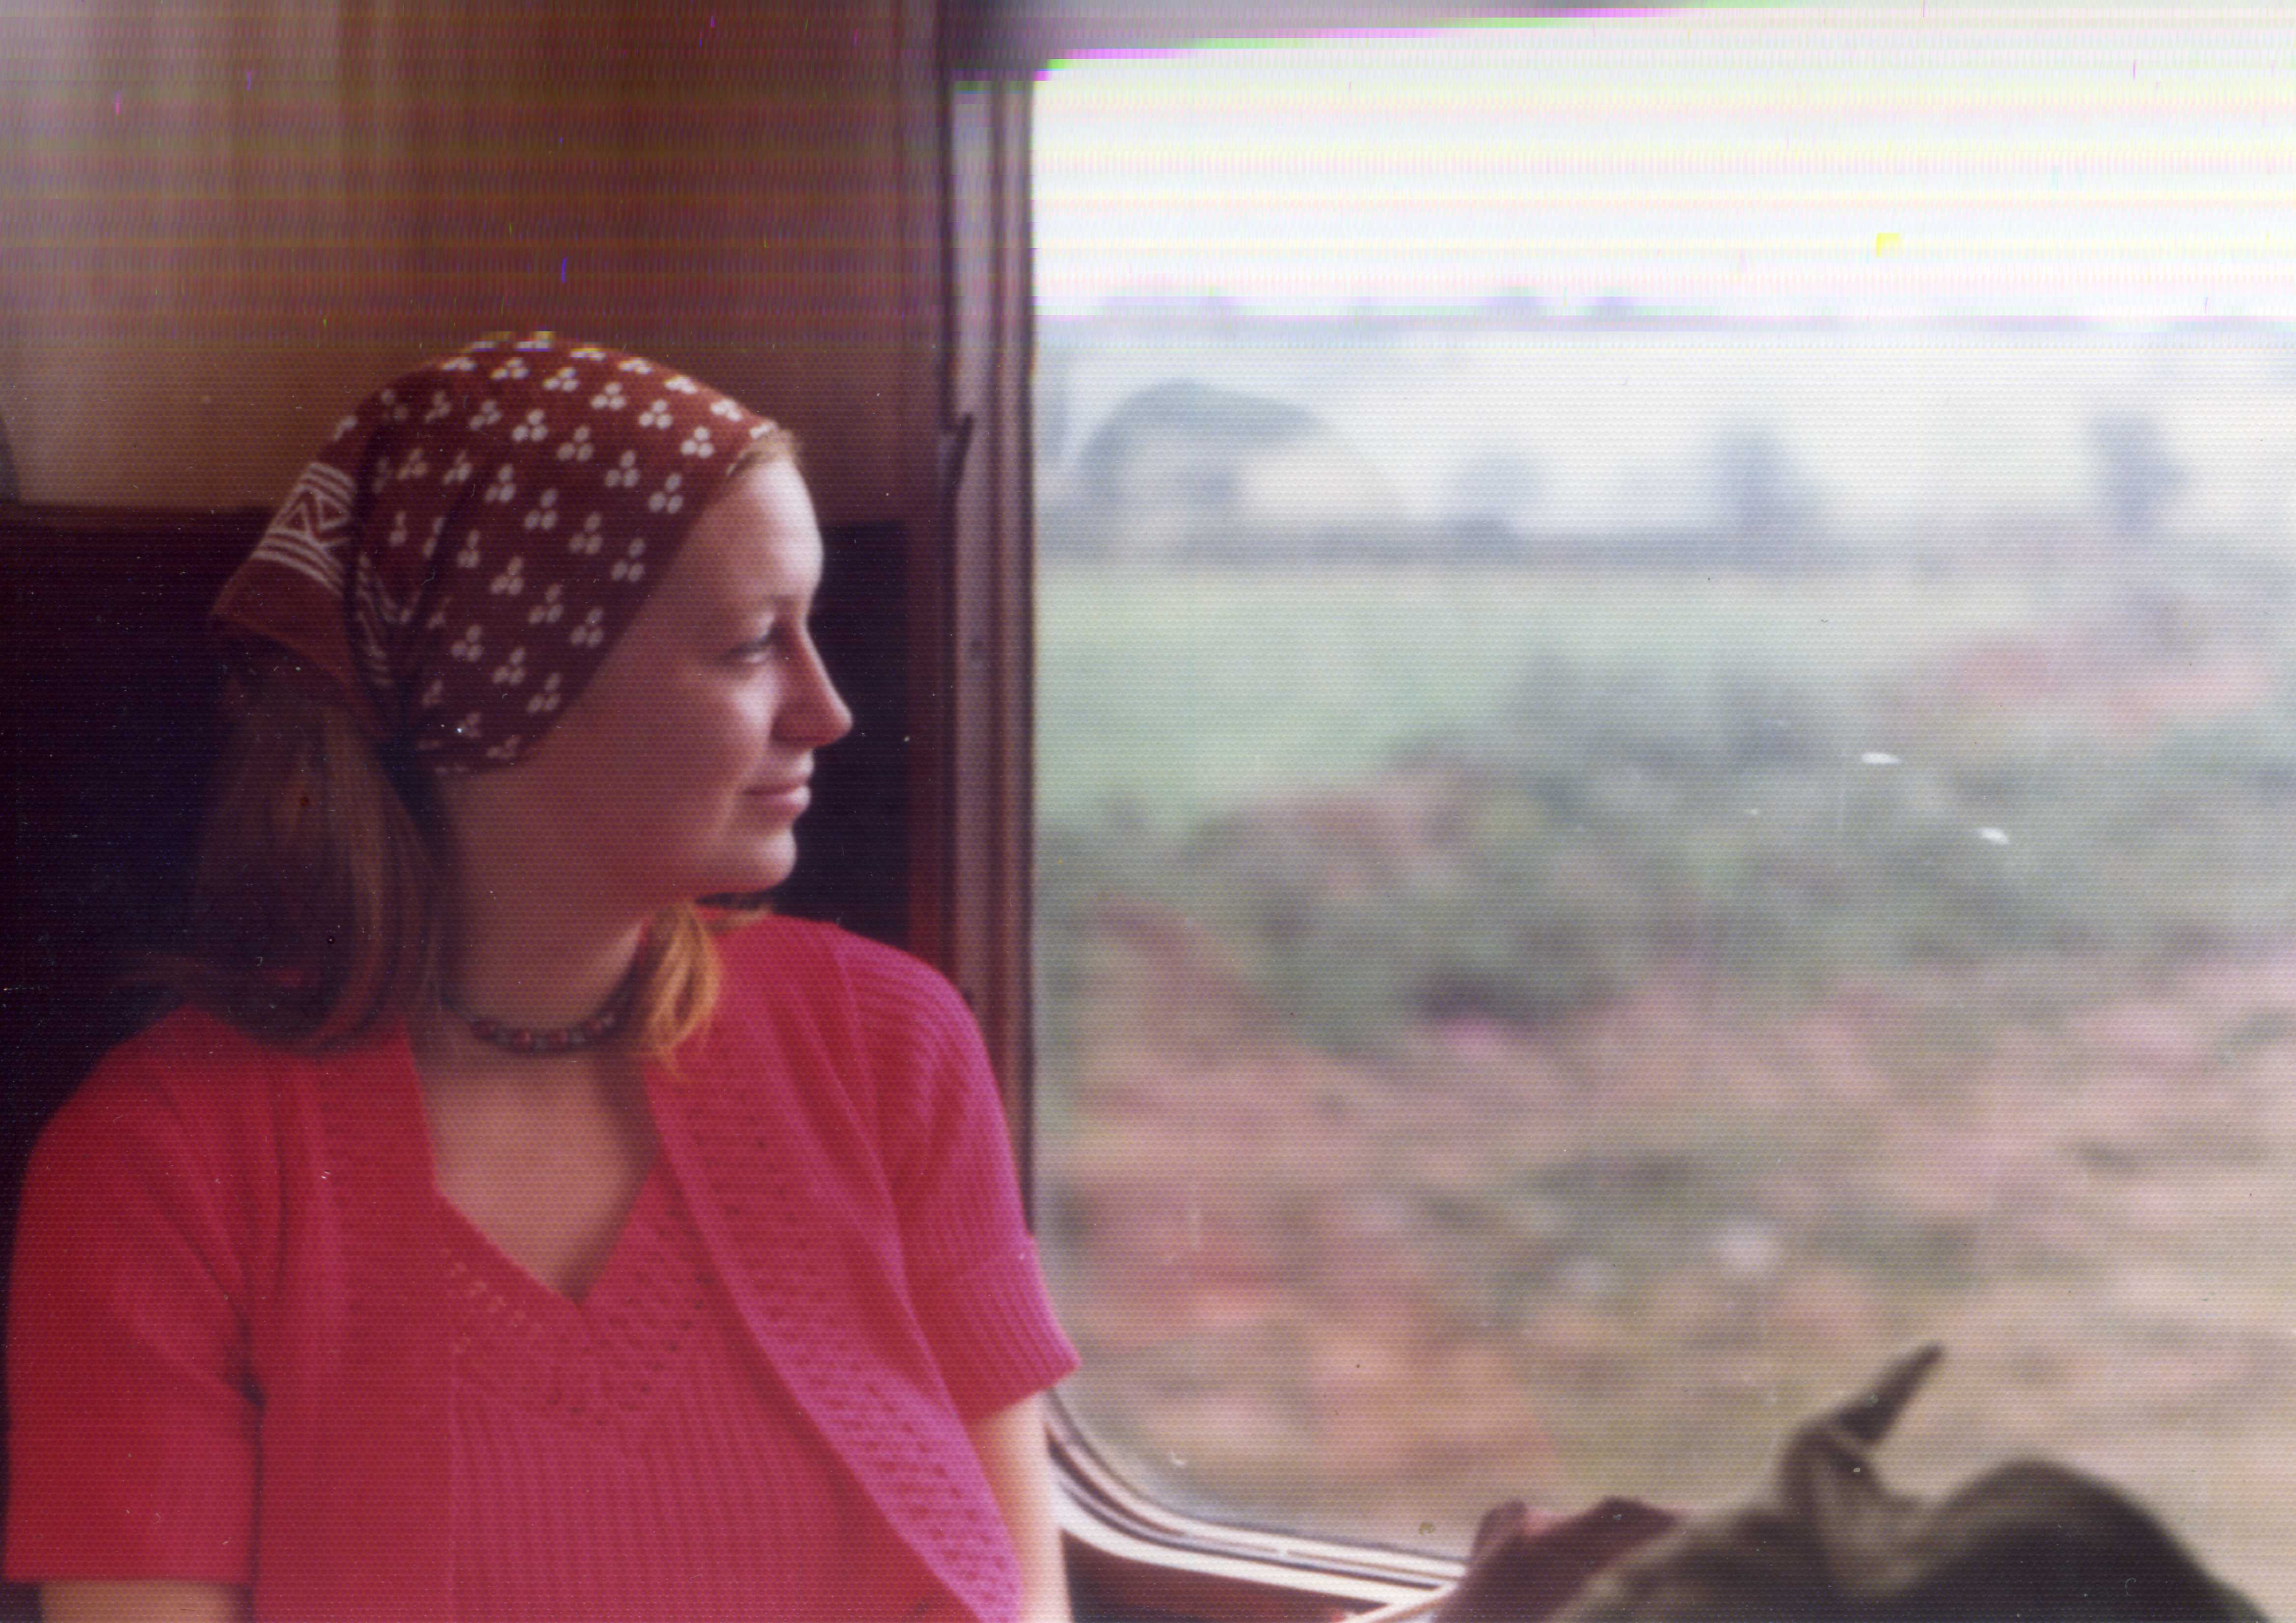
train, cornwall, hair, clothing, pink, girl, cap, headgear, hair accessory, beanie, ear, hat